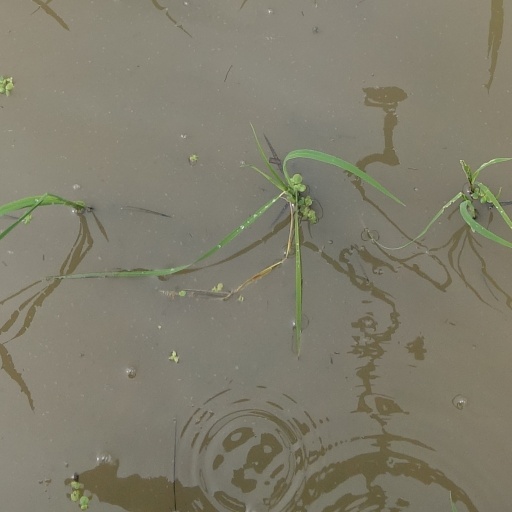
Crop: rice